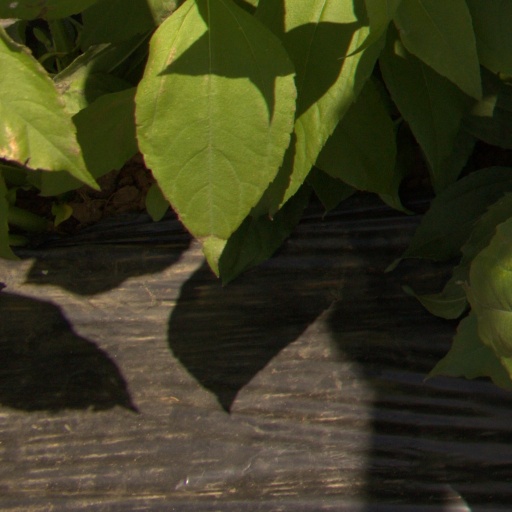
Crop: Jerusalem artichoke